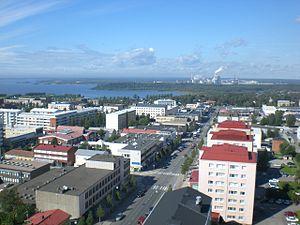
Kemi est une ville située au fond du Golfe de Botnie, à l'embouchure du fleuve Kemijoki, en Laponie finlandaise.